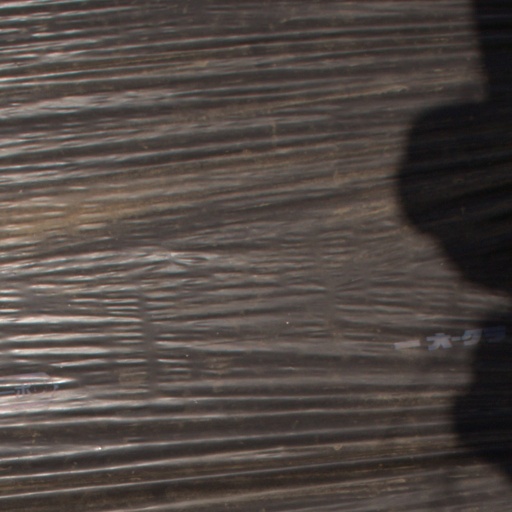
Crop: Jerusalem artichoke